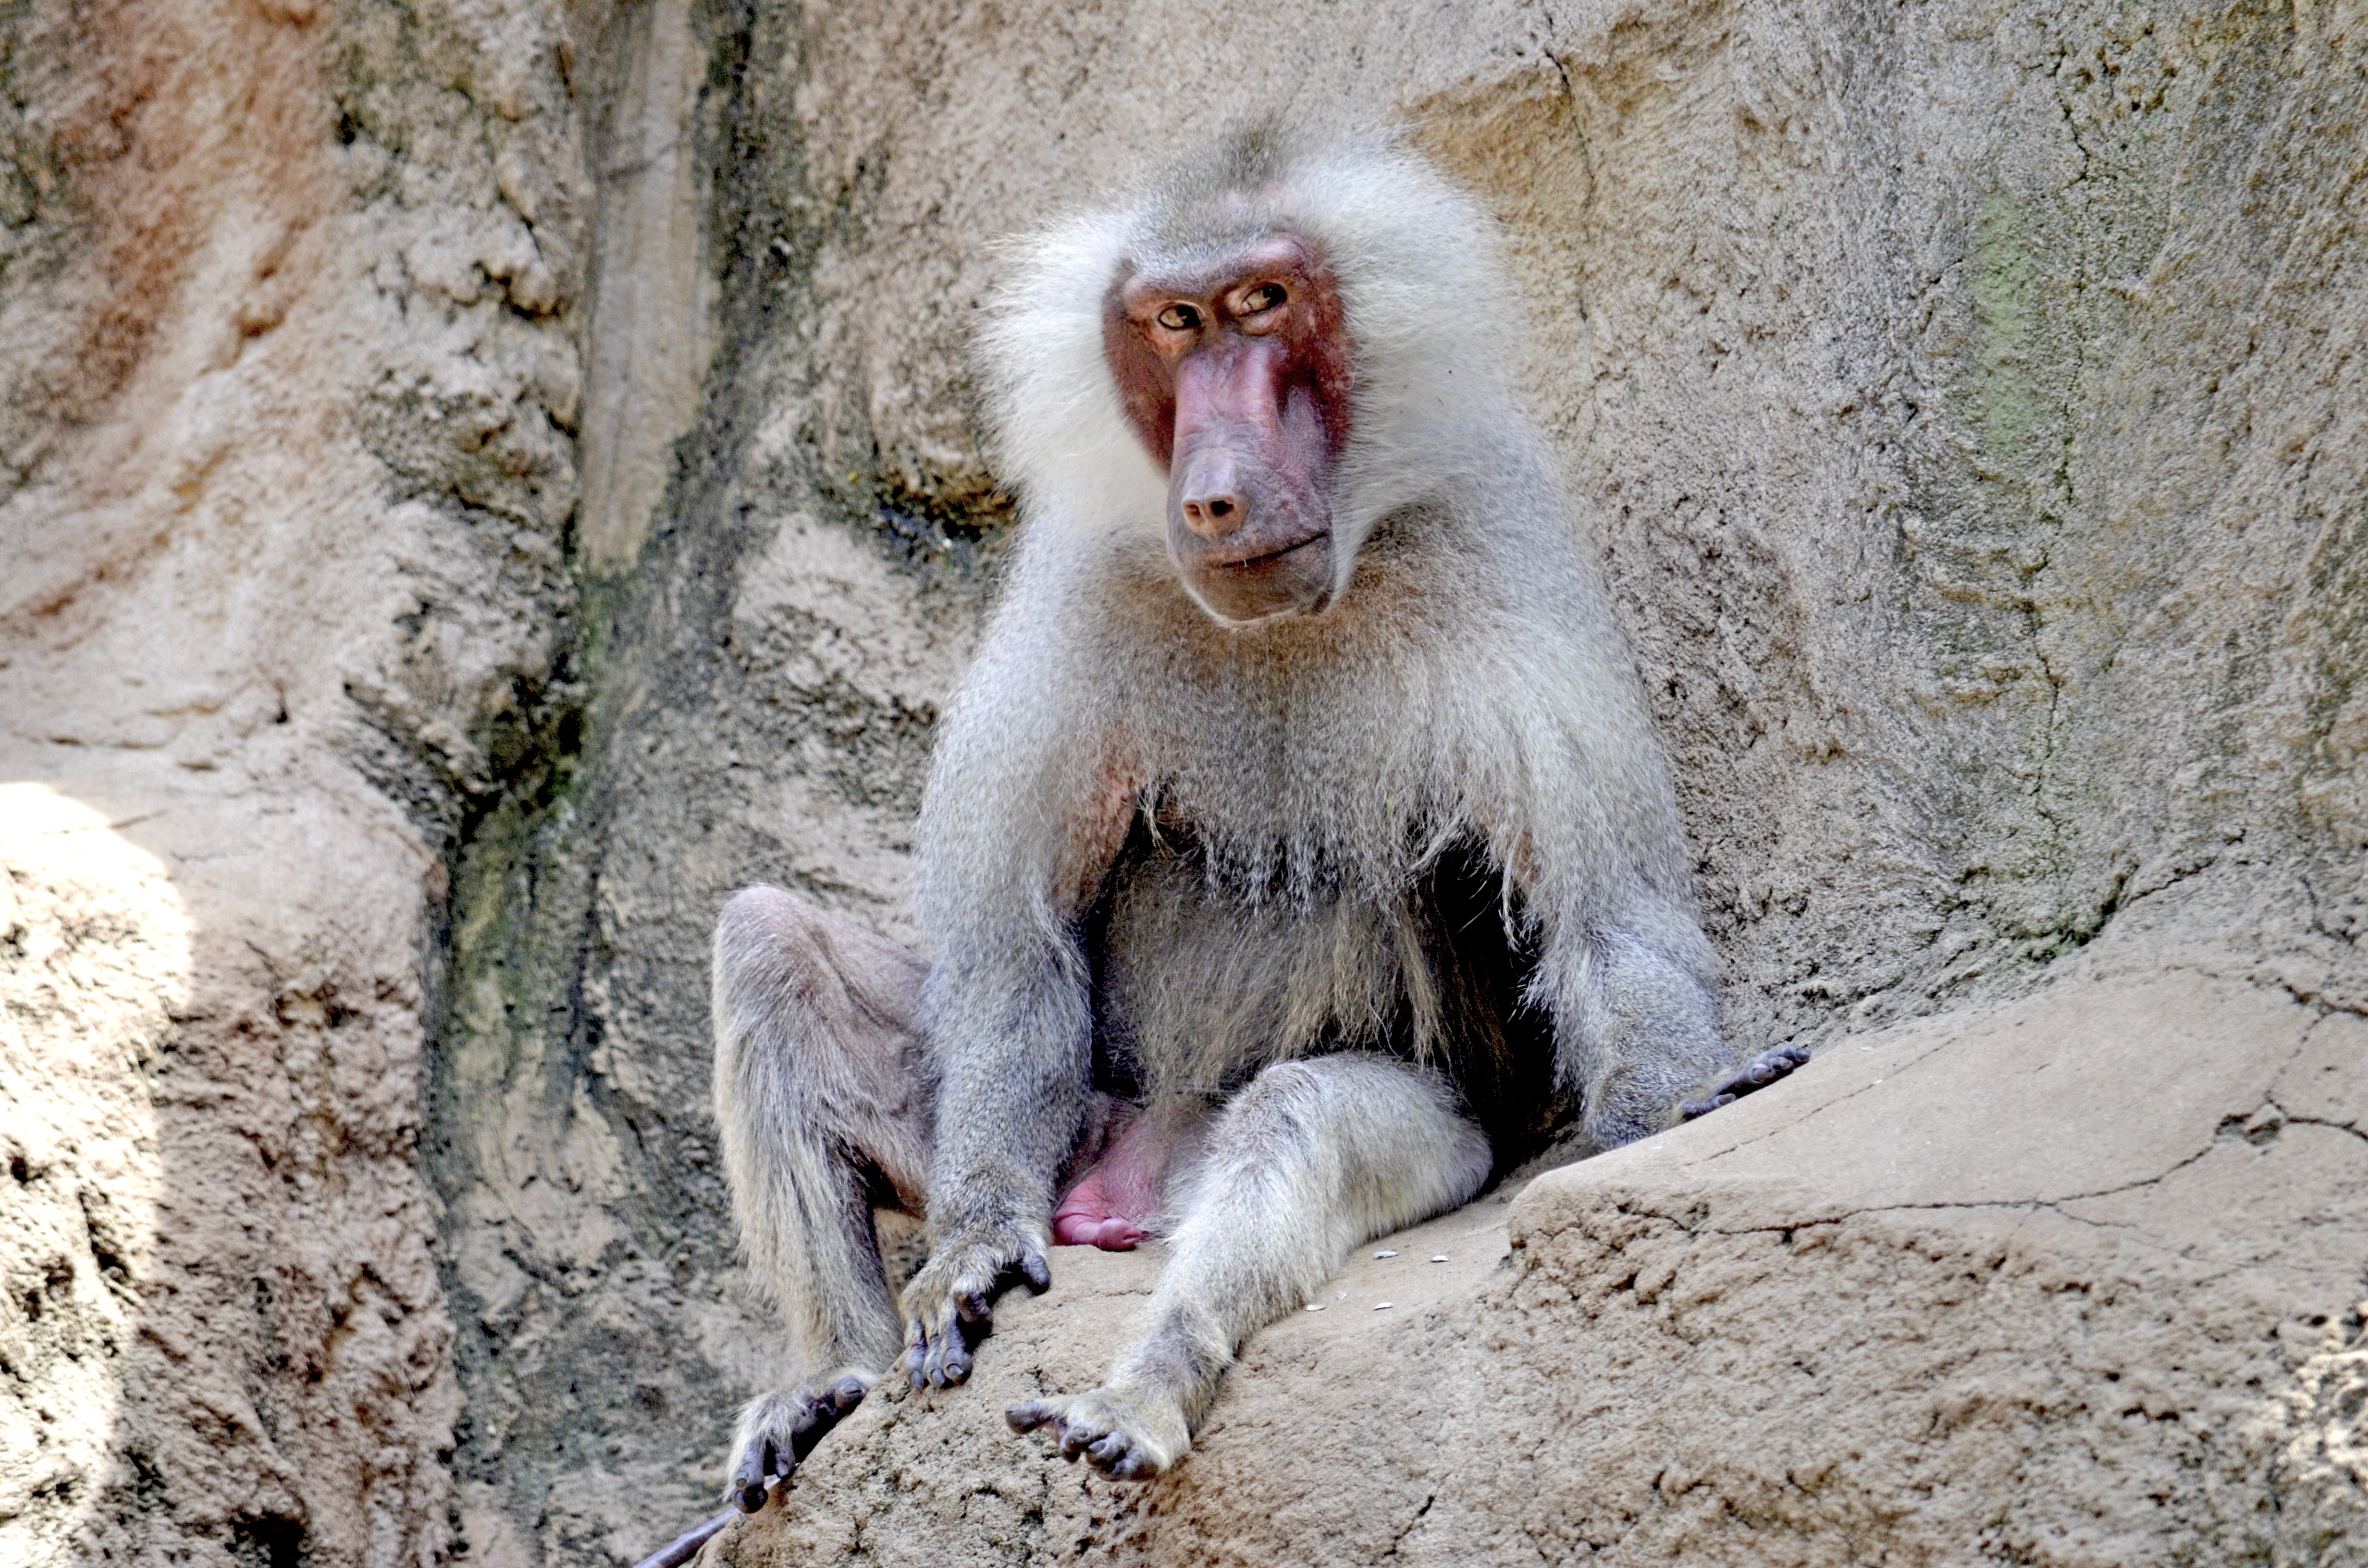
watch, old, male, wildlife, zoo, africa, mammal, thoughtful, monkey, fauna, primate, sit, baboon, wildlife photography, animal portrait, macaque, old world monkey, zoo animal, monkey males, hamadryas, old animal, grey fur, papio hamadryas, arabian peninsula, japanese macaque